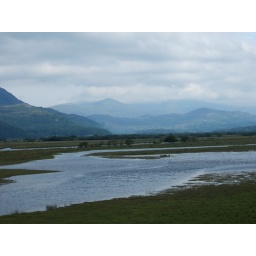
View from the train to Snowdon hidden in the cloud